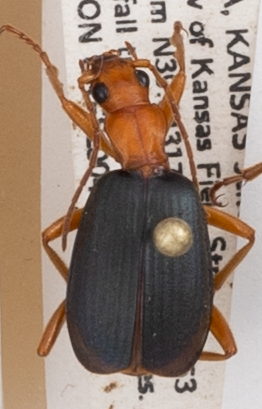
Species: Brachinus alternans
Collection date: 2018-05-30
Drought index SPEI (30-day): -1.01
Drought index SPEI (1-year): -0.1
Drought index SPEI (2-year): -0.54